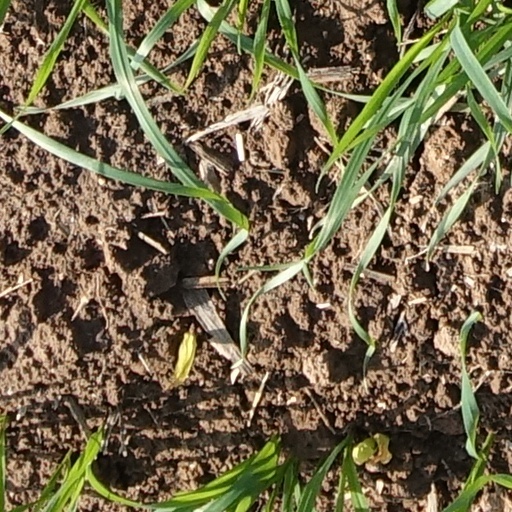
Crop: wheat